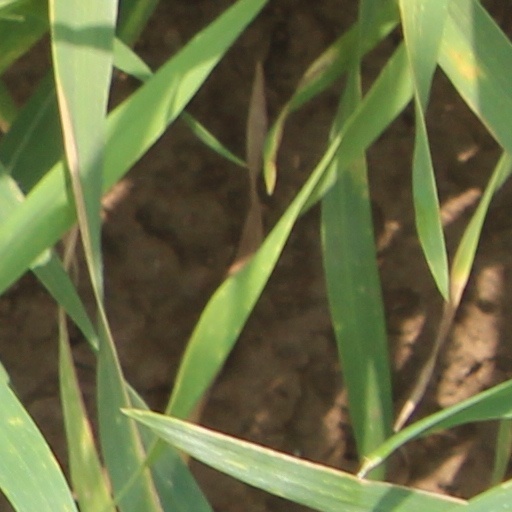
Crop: wheat